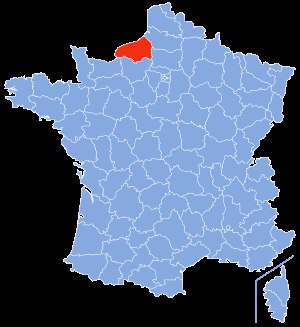
Seine-Maritime
Seine-Maritimes placering
Seine-Maritime er et fransk departement i regionen Normandie. Hovedbyen er Rouen, og departementet har 1.239.138 indbyggere.